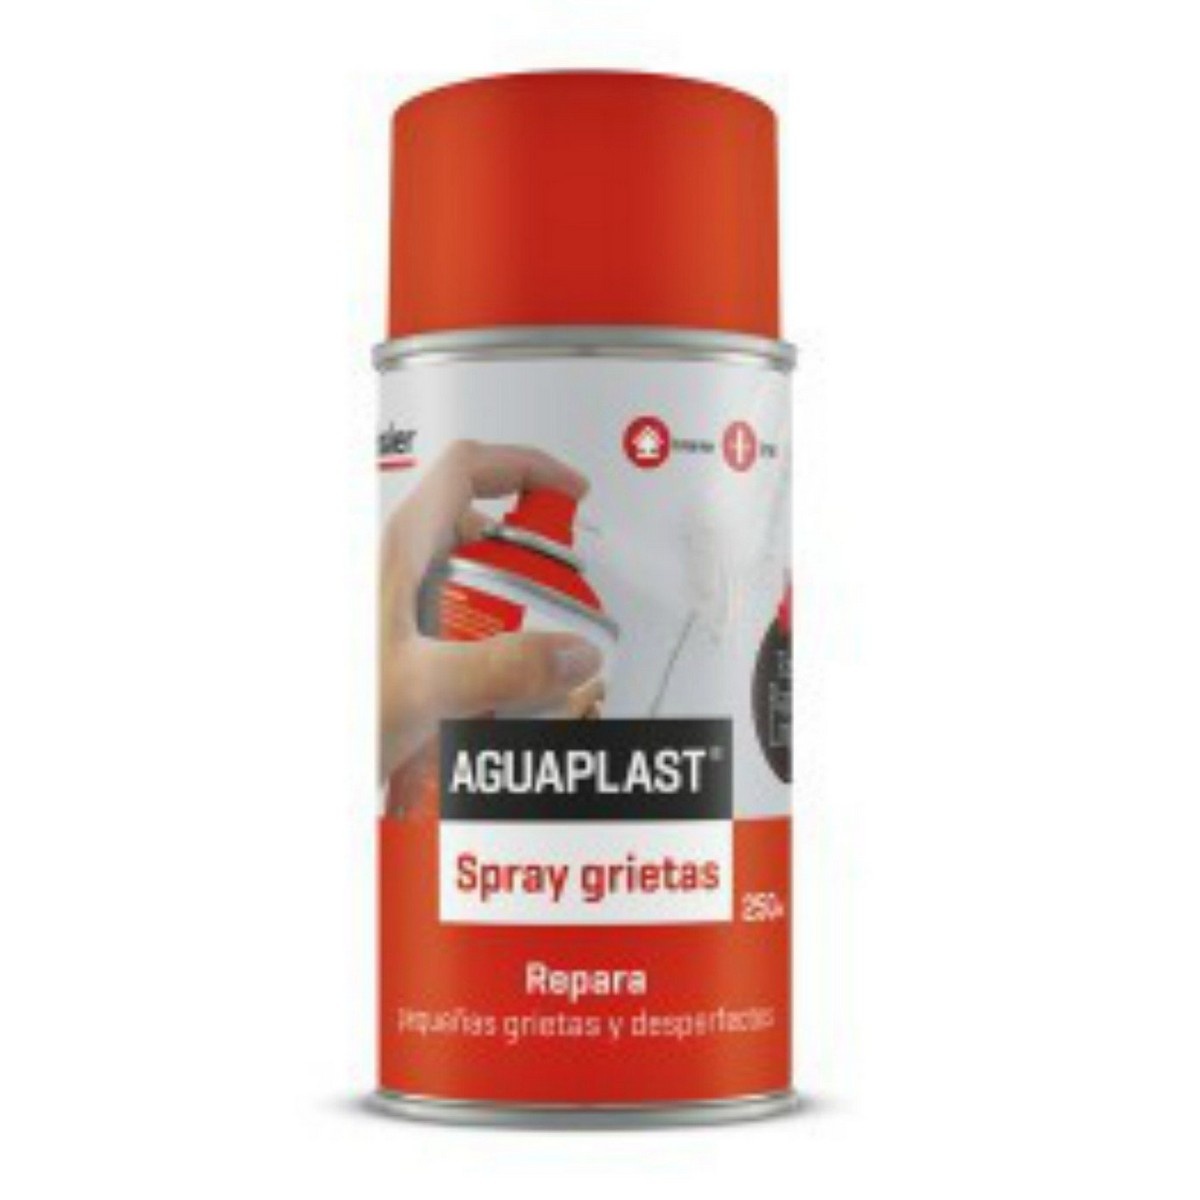
Stopverf Aguaplast 70579-001 Spray 250 ml Wit
Als u graag voor elk detail van uw huis zorgt en op de hoogte bent van producten die uw leven aangenamer maken, koopt dan Stopverf Aguaplast 70579-001 Spray 250 ml Wit voor de beste prijs. Soort: Spray Stopverf Geschikt voor: Plafond Binnenkant/Buitenkant Muur Vermogen: 250 ml Kleur: Wit Eigenschappen: Flexibel Sneldrogend Plakmiddel Eenvoudig te gebruiken Aanbevolen gebruik: Gaten en barsten Van 11,84 / 100ml General Product Safety Regulations information: Aguaplast 28, Via Zuccherificio, Colorno, Italy, 43052 43052 - Colorno +390521813012 s.trecet@beissier.es https://www.aguaplast.it
Brand: Aguaplast
Category: Hardware > Building Consumables > Wall Patching Compounds & Plaster > Spackling Paste